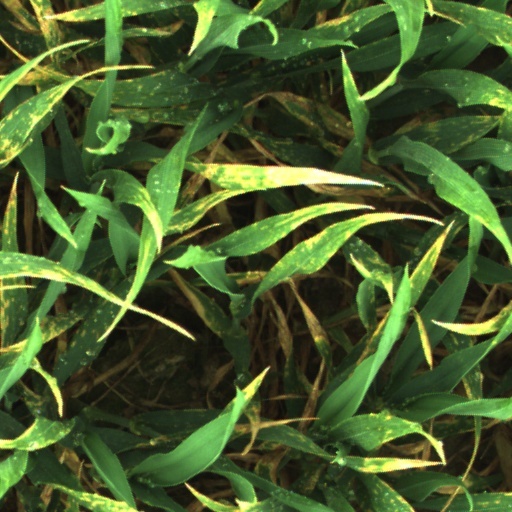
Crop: wheat